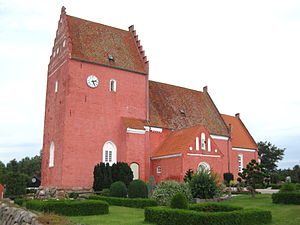
Eskilstrup Kirke
Eskilstrup Kirke
Eskilstrup Kirke på Falster.
Eskilstrup Kirke ligger i Eskilstrup ca. 10 km N for Nykøbing Falster.